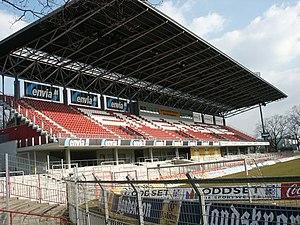
Le Stadion der Freundschaft est un stade de football situé à Cottbus en Allemagne dont le club résident est l'Energie Cottbus. Le stade dispose d'une capacité de 22 528 places.